Clube Esportivo Aimoré

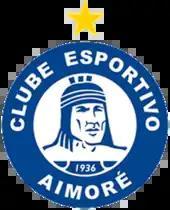

Clube Esportivo Aimoré, commonly referred to as Aimoré, is a Brazilian football club based in São Leopoldo, Rio Grande do Sul. The club competes in the Série D, the fourth tier of the Brazilian football league system, as well as in the Campeonato Gaúcho Série A, the top division in the Rio Grande do Sul state football league system.